List of colleges and universities in Florida

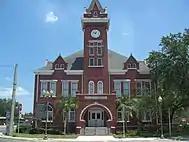
Santa Fe College

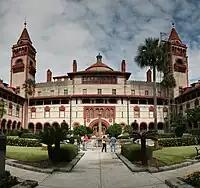
Flagler College

The Florida College System comprises twenty-eight community colleges and state colleges.